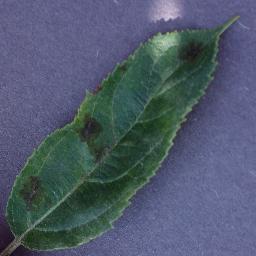
Label: Apple___Apple_scab